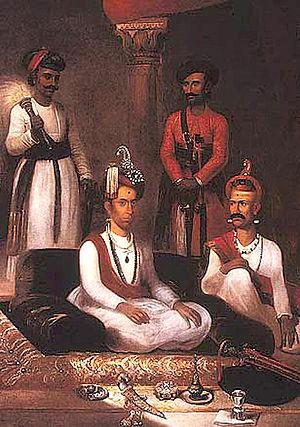
Plusieurs alliances franco-indiennes ont été passées entre la France et les régimes indiens entre le XVIIIᵉ siècle et l'accession au trône de Napoléon. À la suite des alliances de Dupleix, une alliance formelle a été passée entre la France de Louis XVI au cours de la fin du XVIIIᵉ siècle en vue d'évincer la Grande-Bretagne du sous-continent indien. Plus tard, de nombreuses propositions d'alliance ont été faites par le sultan indien Tipû Sâhib, conduisant à l'envoi d'une flotte française de bénévoles pour l'aider, et même à une tentative, par Napoléon, de faire une jonction avec l'Inde, grâce à la campagne de 1798 en Égypte, et plus tard via les efforts diplomatiques en vue d'obtenir le soutien de l'Empire ottoman et de la Perse pour une offensive terrestre vers l'Inde.
Madhavarao Narayan ou Madhava Rao Narayan, né le 18 avril 1774 et décédé le 27 octobre 1795 est le 7ᵉ peshwa de l'Empire marathe, principalement centré sur la moitié Nord de l'Inde actuelle.